List of butterflies of Hong Kong

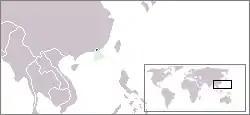
Location of Hong Kong, which is inside the Indomalayan realm

This is a list of butterflies of Hong Kong. About 250 species are known from Hong Kong. One subspecies is endemic to the region.